635

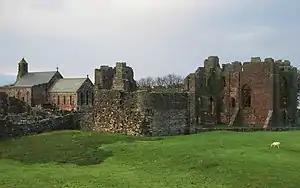
Ruins of Lindisfarne Abbey founded by Aidan

Year 635 (DCXXXV) was a common year starting on Sunday of the Julian calendar. The denomination 635 for this year has been used since the early medieval period, when the Anno Domini calendar era became the prevalent method in Europe for naming years.